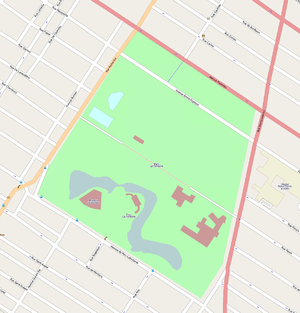
Carte du Parc Lafontaine à Montréal.
Le parc La Fontaine est un grand parc de Montréal, dans l'arrondissement du Plateau-Mont-Royal. Il a été nommé en l'honneur de Louis-Hippolyte La Fontaine. Il se trouve dans le quadrilatère formé par la rue Sherbrooke, l'avenue du Parc-La Fontaine, la rue Rachel et l'avenue Papineau.